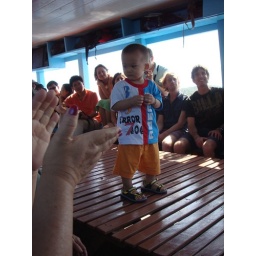
dancing kid on the lunch table on a boat in nha trang.